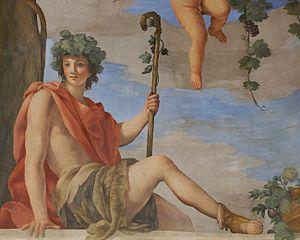
Dionysos, détail d'une allégorie de l'automne. Fresque, écoinçon du plafond de l'antichambre des appartements d'été d'Anne d'Autriche.